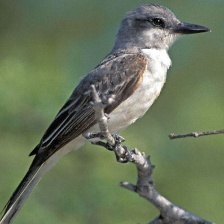
Species: GRAY KINGBIRD
Scientific name: TYRANNUS DOMINICENSIS